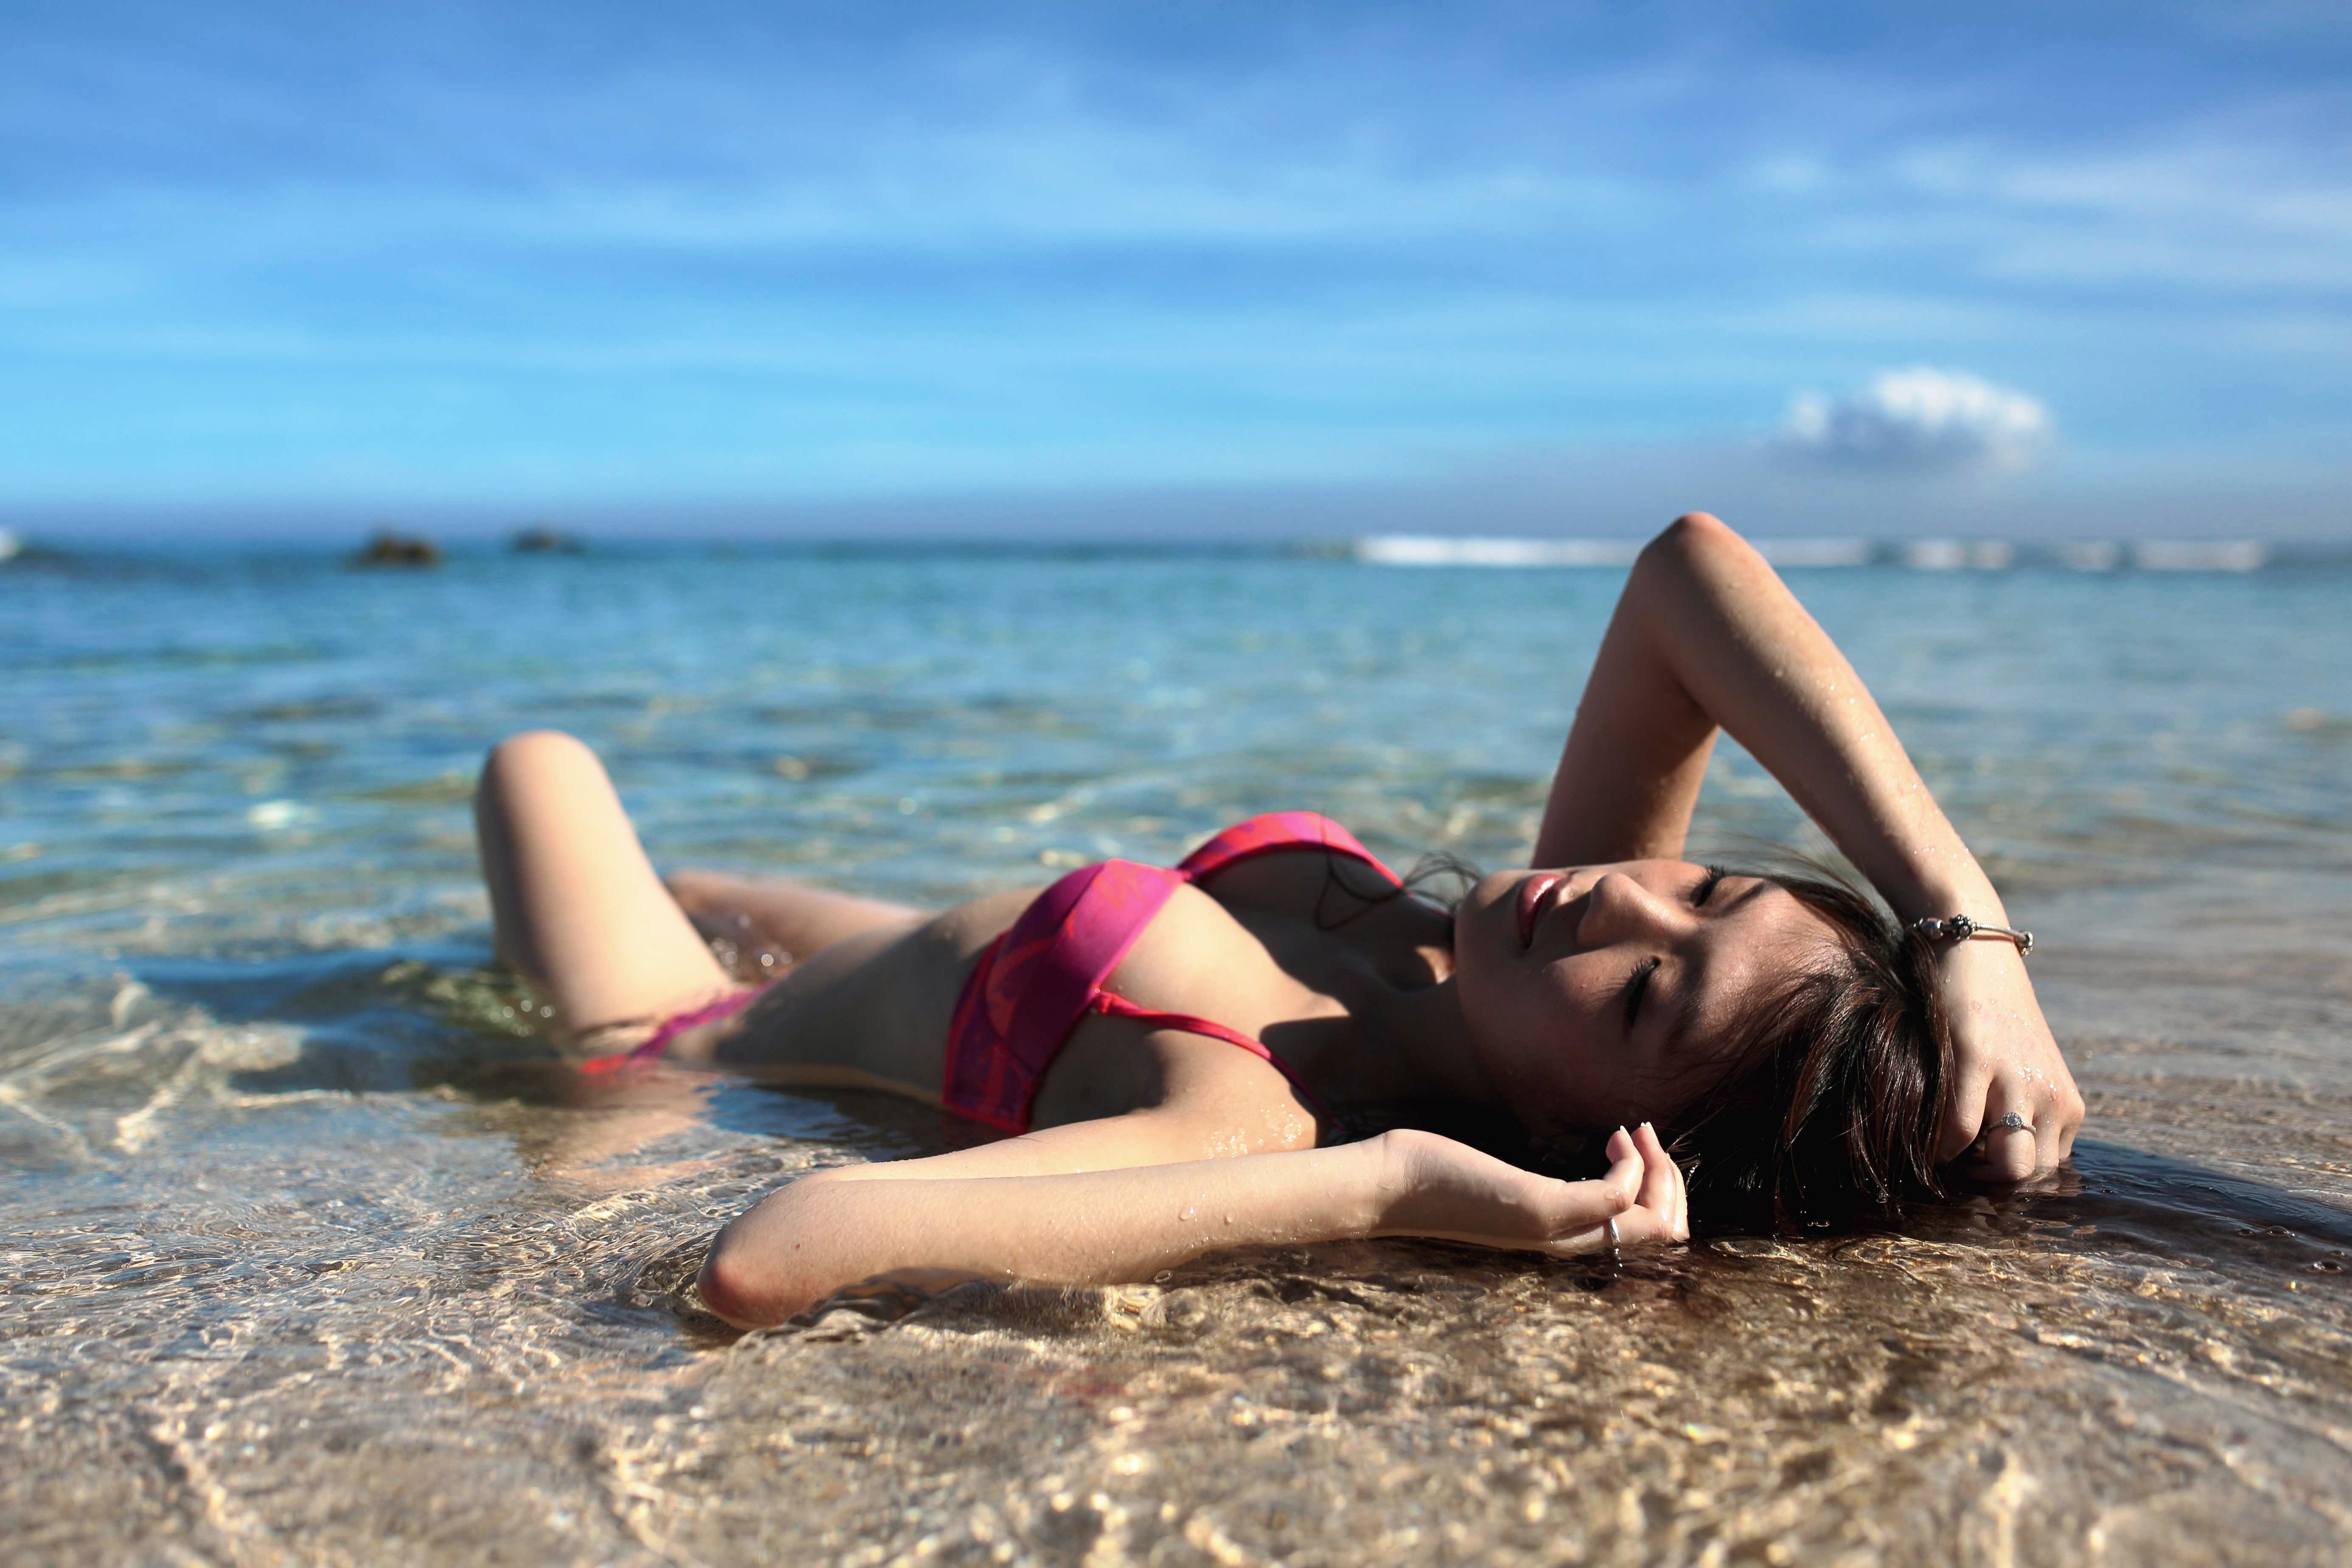
beach, sea, coast, sand, ocean, person, girl, woman, photography, sunlight, shore, wave, vacation, leg, model, spring, youth, romance, human, clothing, swimwear, blue sky, human body, photograph, beauty, beautiful, taiwan, interaction, the waves, the sea, photo shoot, human positions, sun tanning, physical fitness